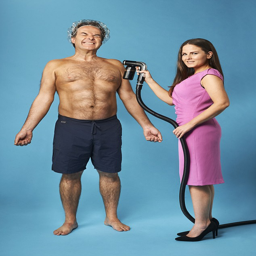
would you spray a pack on your man for summer daily mail online